Charlie Moore (television personality)

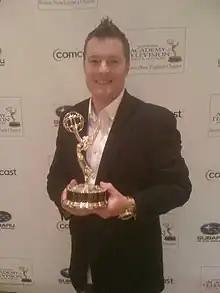
Moore at the 2011 New England Emmy Awards

Charlie Moore (born November 7, 1970, in Wakefield, Massachusetts), sometimes known as "Charlie Moore the Mad Fisherman", is an American television sports personality. He is host of "Charlie Moore: No Offense" airing in national and worldwide syndication and available throughout the world on Google Play, Apple TV, Roku and the "Charlie Moore: No Offense" app, on "Apple" and "Android" devices. and "Charlie Moore Outdoors" on the New England Sports Network (NESN).